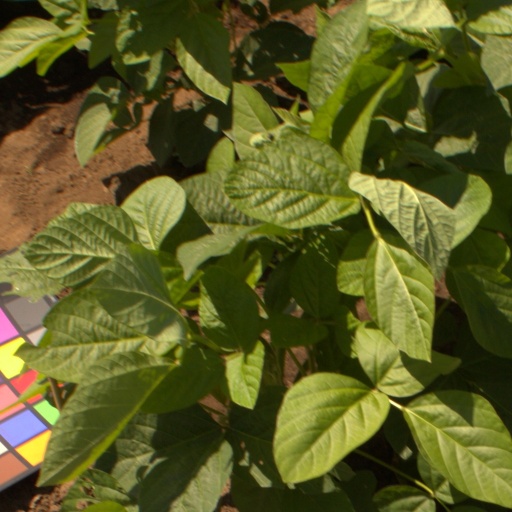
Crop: soybean